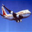
Label: airplane